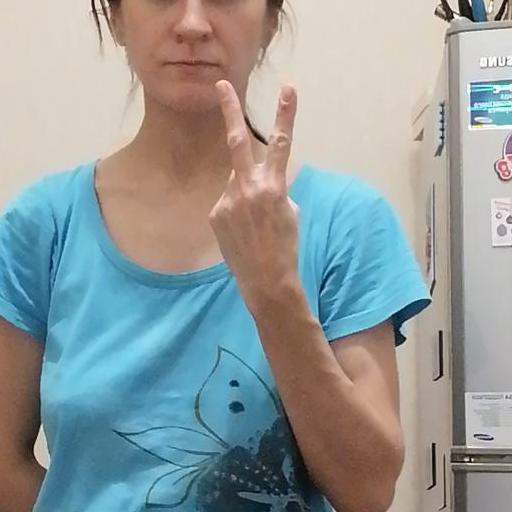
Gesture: peace_inverted